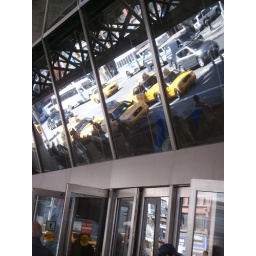
taxicabs reflected in port auth building windows on shiny spring day